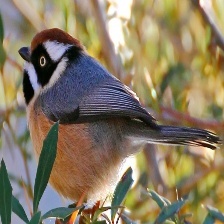
Species: BLACK THROATED BUSHTIT
Scientific name: AEGITHALOS CONCINNUS